Shakedown (1988 film)

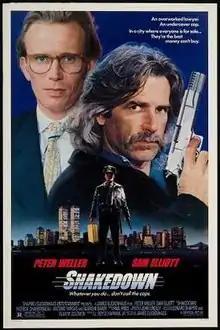
Theatrical release poster

Shakedown (also known in international markets as Blue Jean Cop) is a 1988 American action thriller crime drama film written and directed by James Glickenhaus, starring Peter Weller and Sam Elliott. The plot concerns an idealistic lawyer who teams with a veteran cop to find out the truth in a possible police corruption scandal.